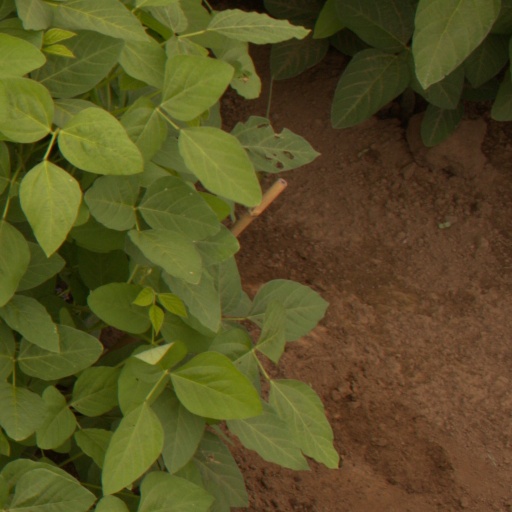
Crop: soybean